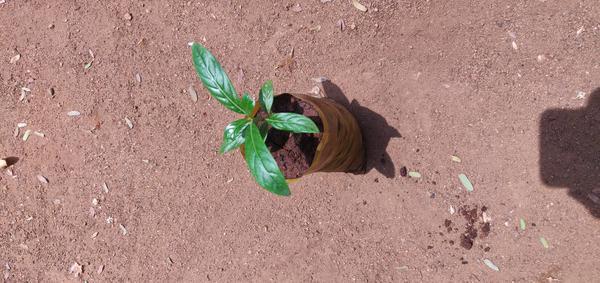
Plant: Nooni